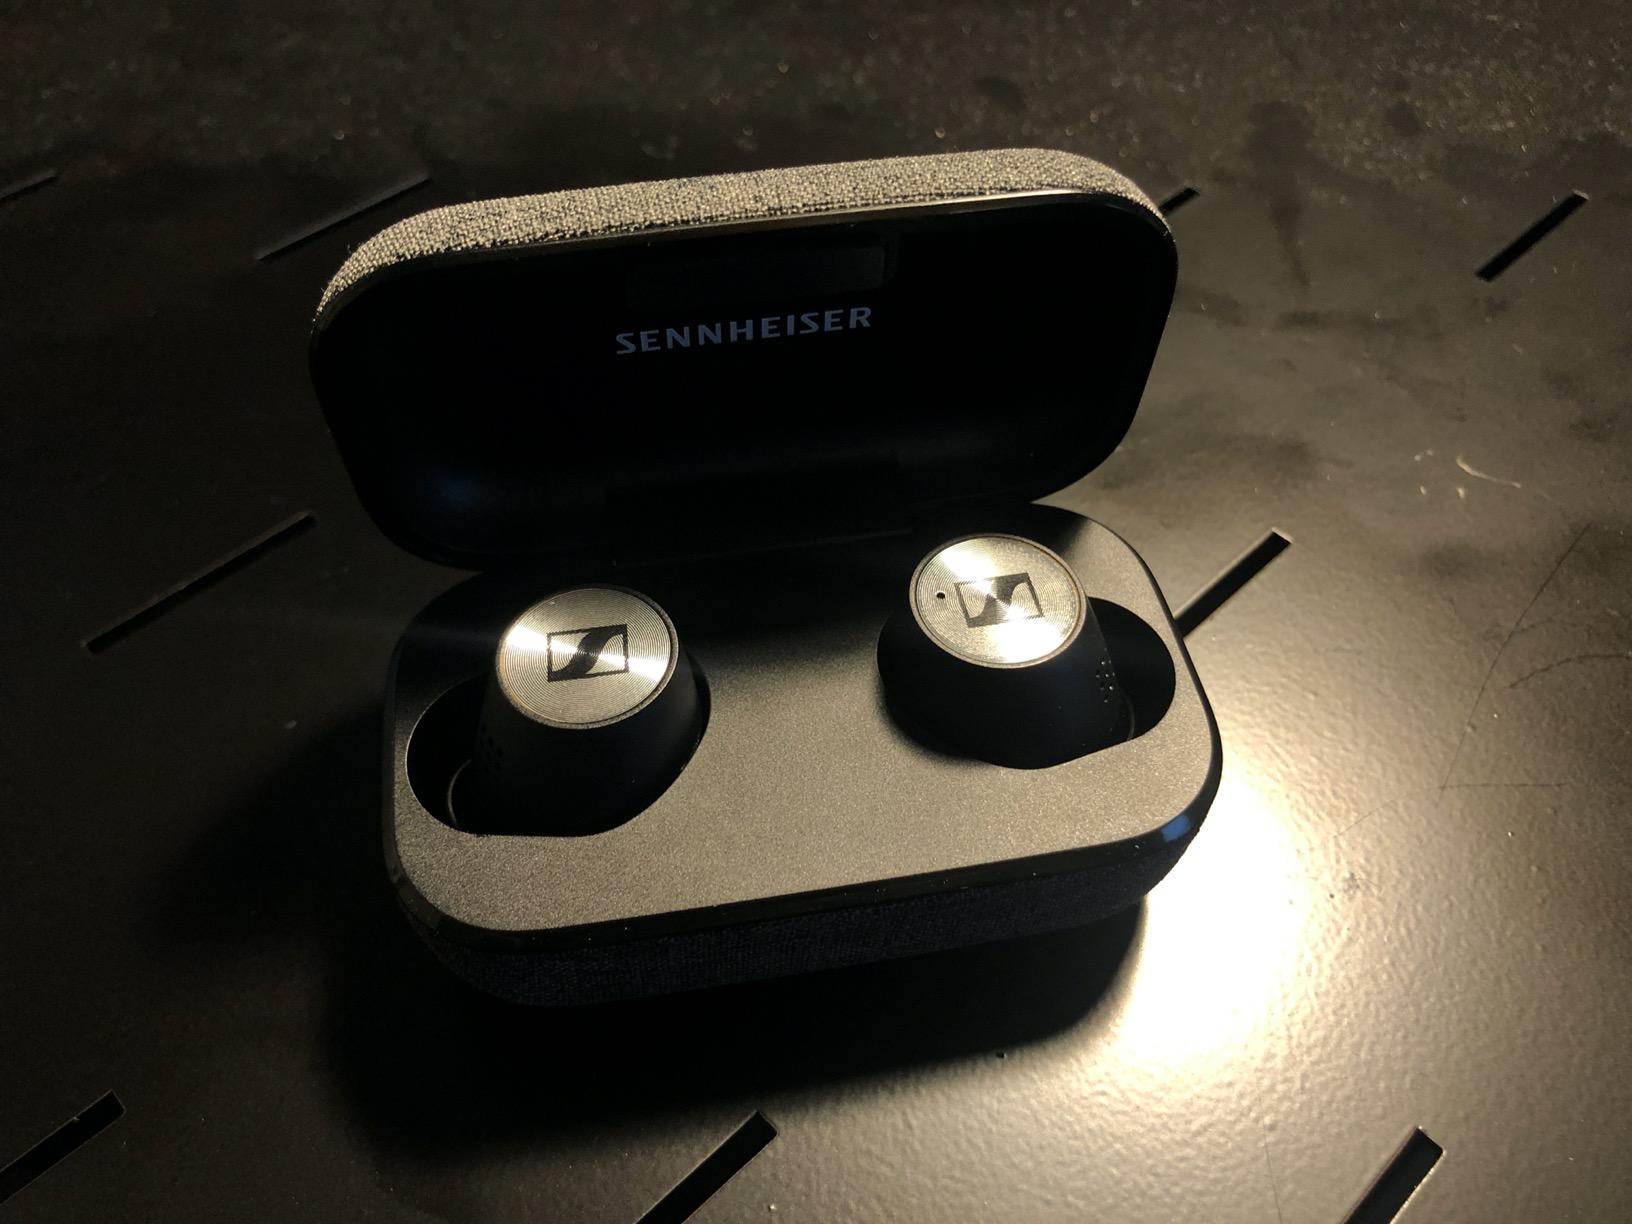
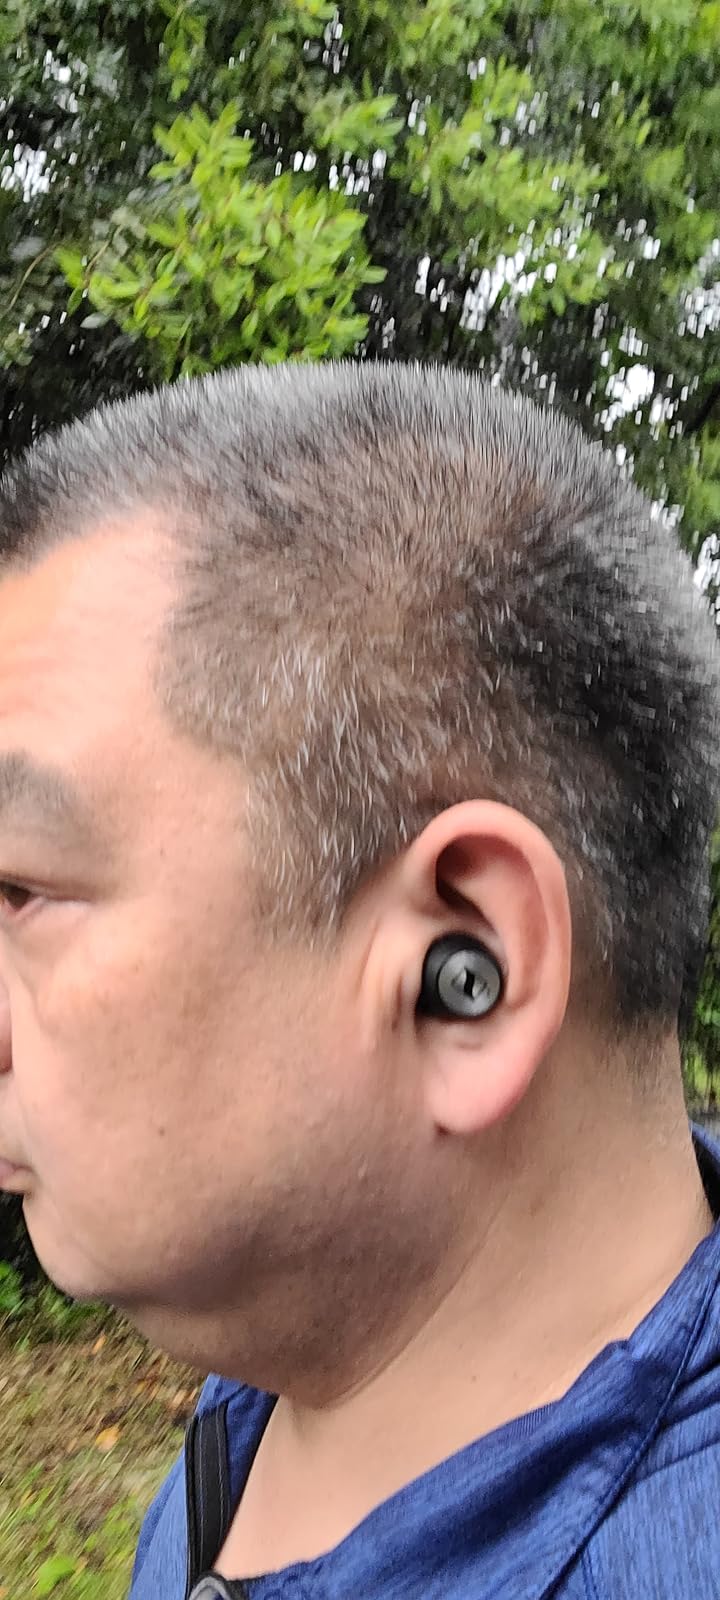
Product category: earbuds
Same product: yes